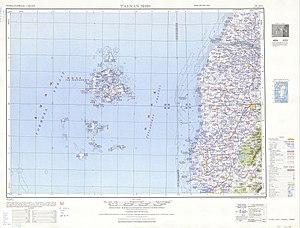
Le canton de Huxi est un canton rural du comté de Penghu à Taïwan. Il est situé sur la partie ouest de l'île principale de Penghu et constitue le plus grand canton du comté de Penghu.